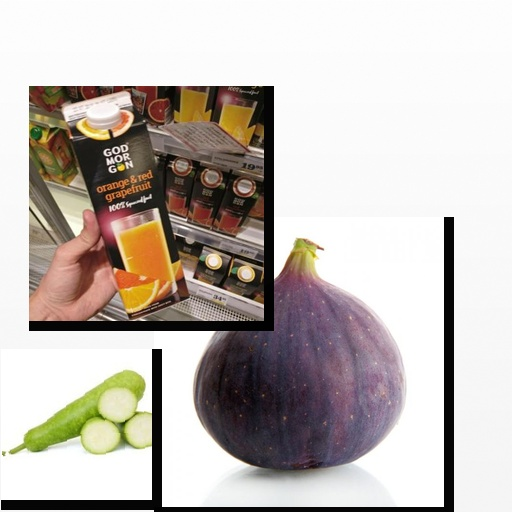
Food items: grapefruit_juice, fig, bottle_gourd